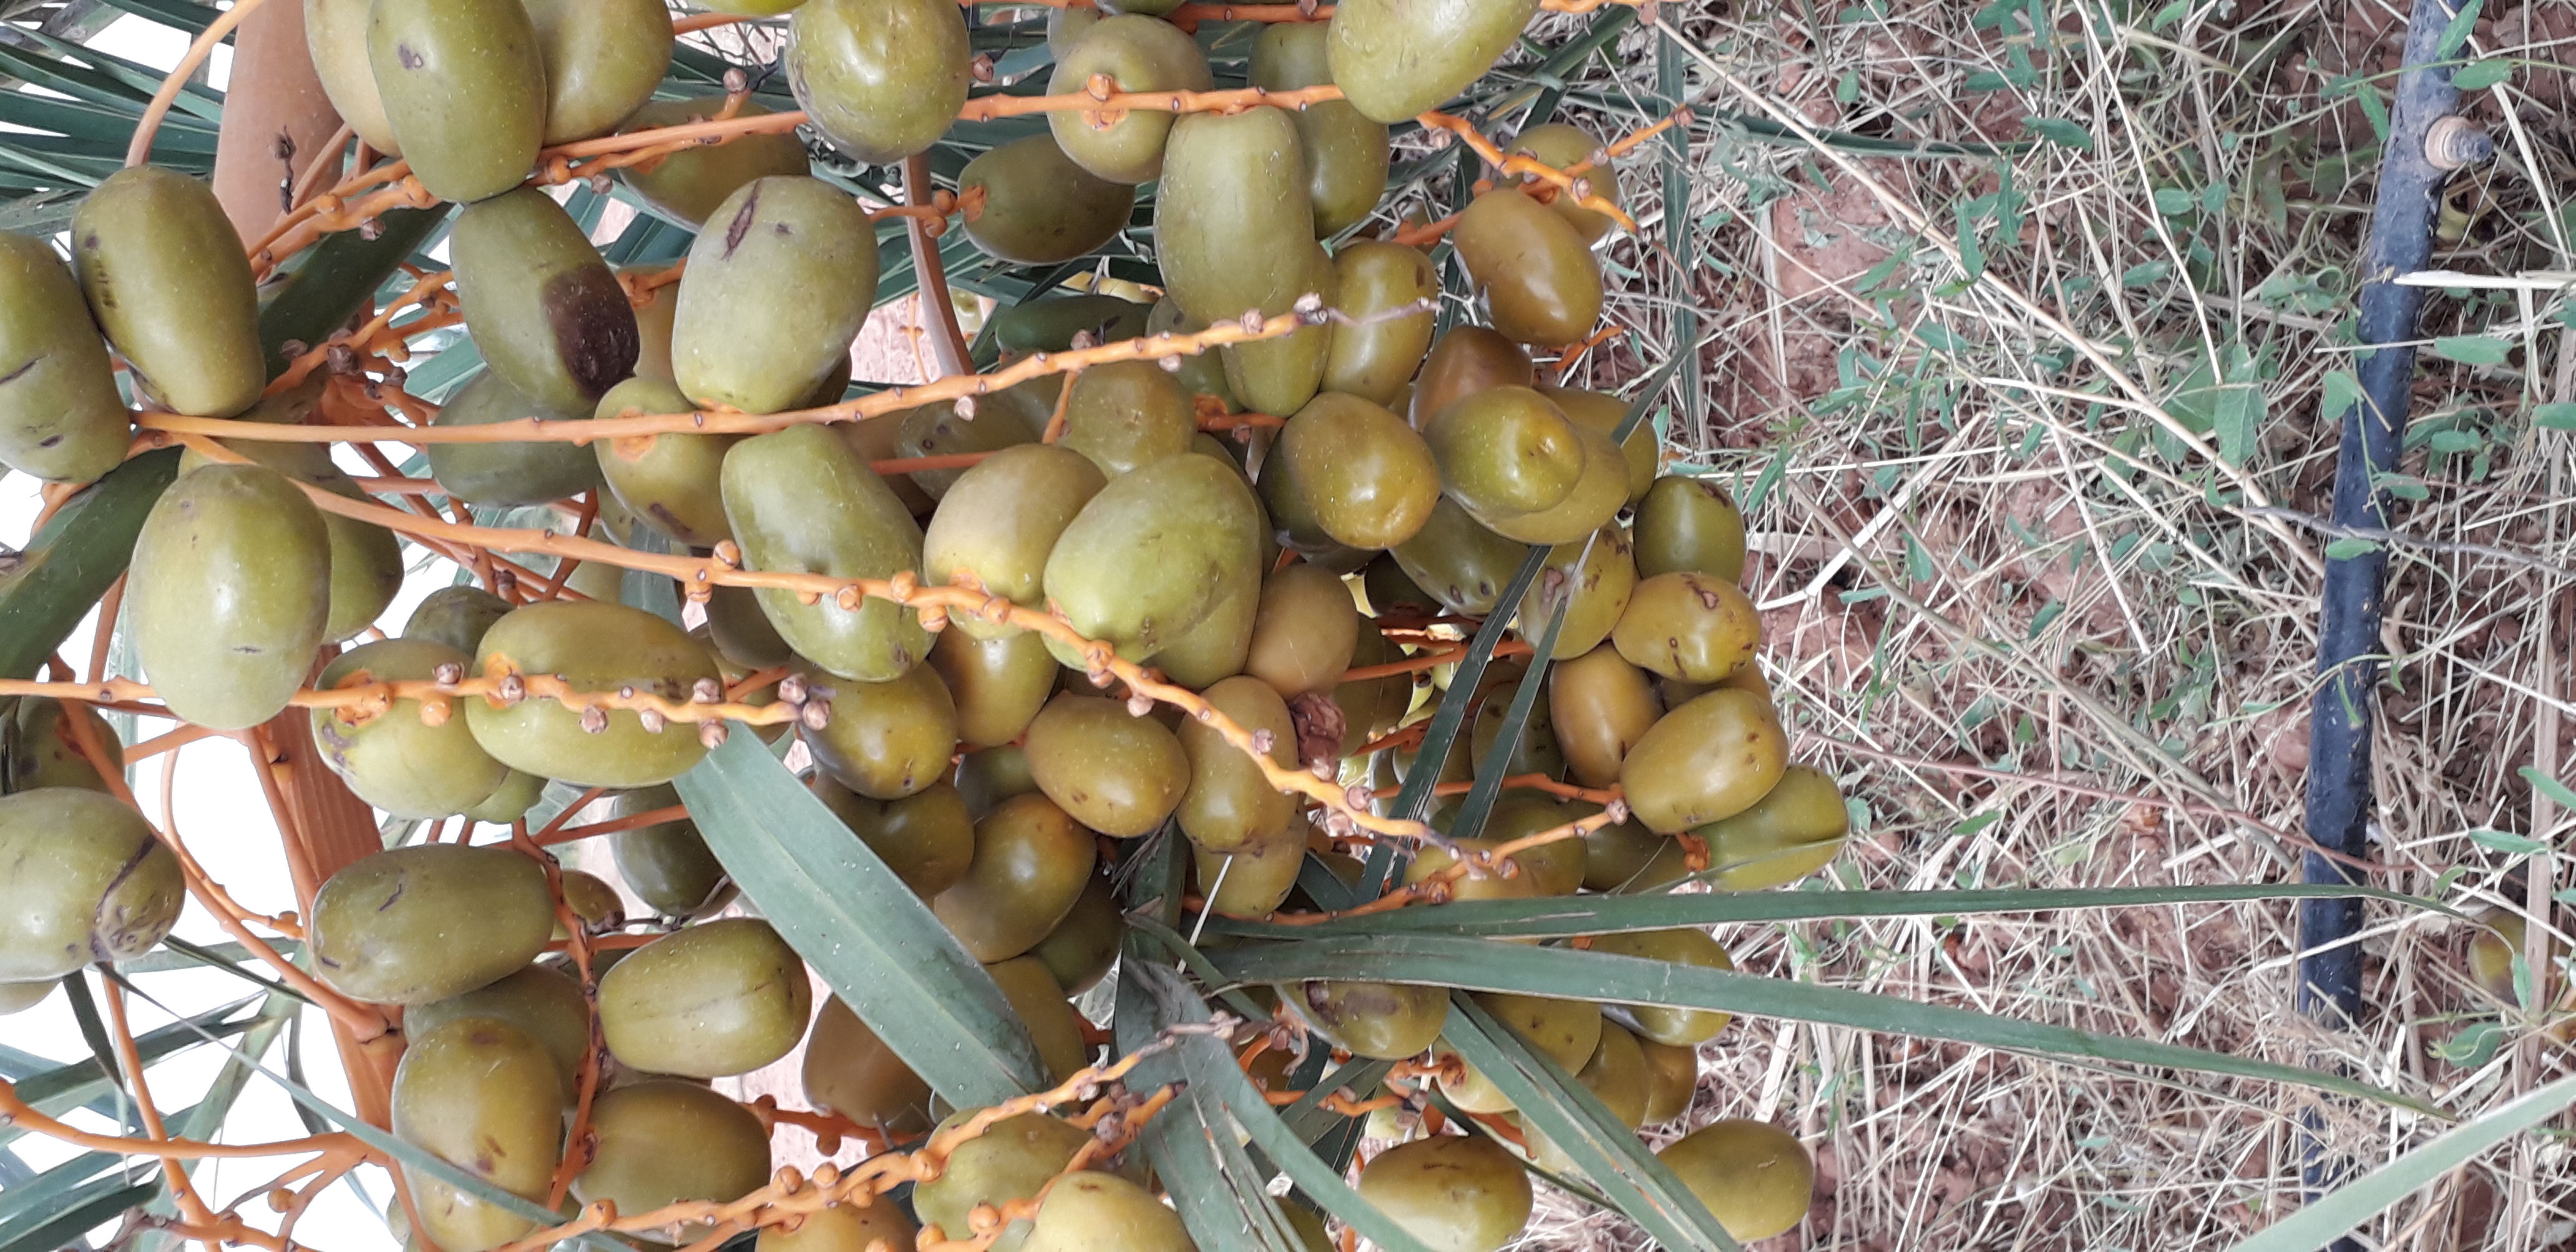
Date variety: Boufagous